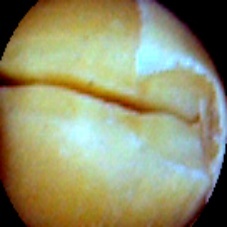
Label: Skin-damaged